McClintock Prize

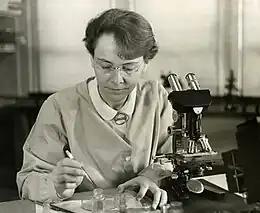
Barbara McClintock in her laboratory

The McClintock Prize for Plant Genetics and Genome Studies is a prize awarded in genetics and genomics. The Prize is awarded by the Maize Genetics Executive Committee, and is presented to the Prize winner each spring at the Annual Maize Genetics Conference.